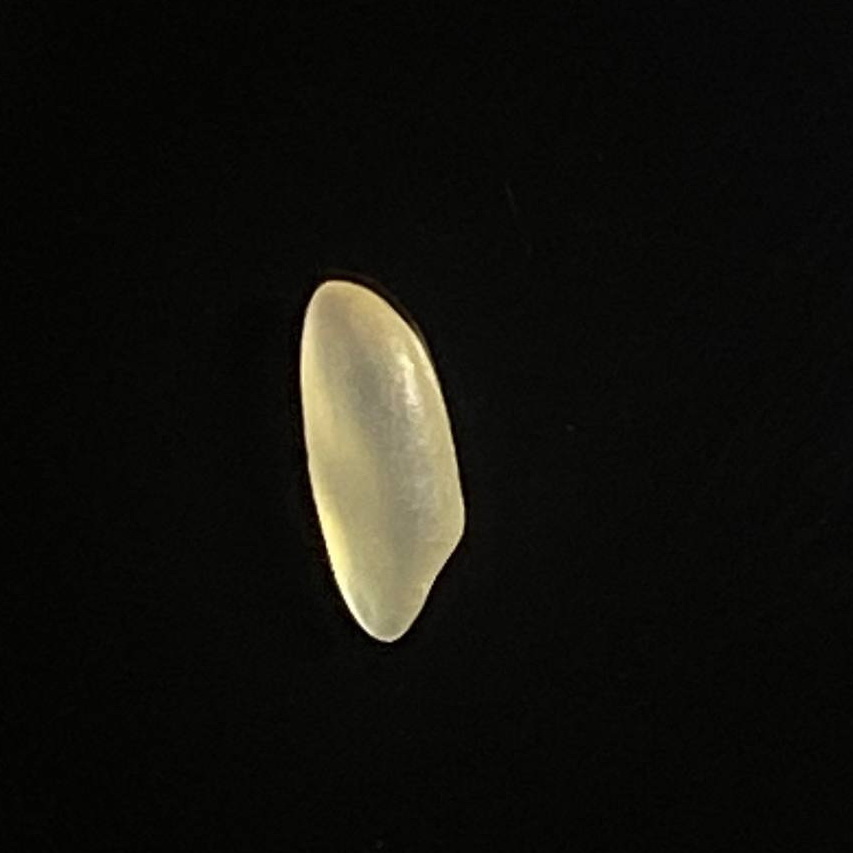
Rice variety: Shorna5